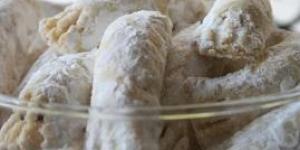
galletas dedos de novia